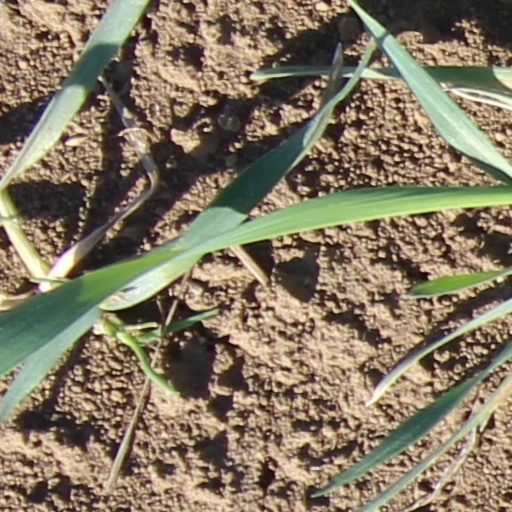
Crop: wheat